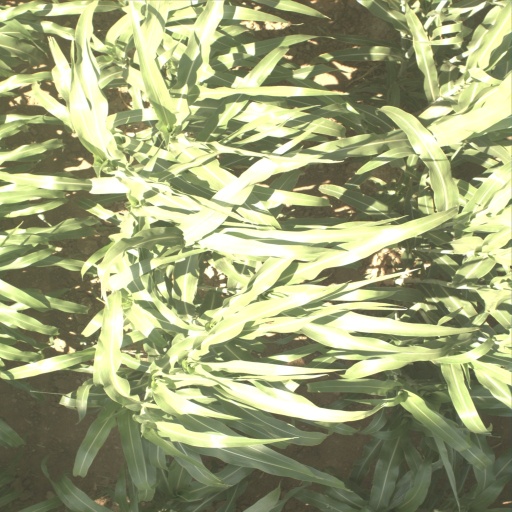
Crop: sorghum